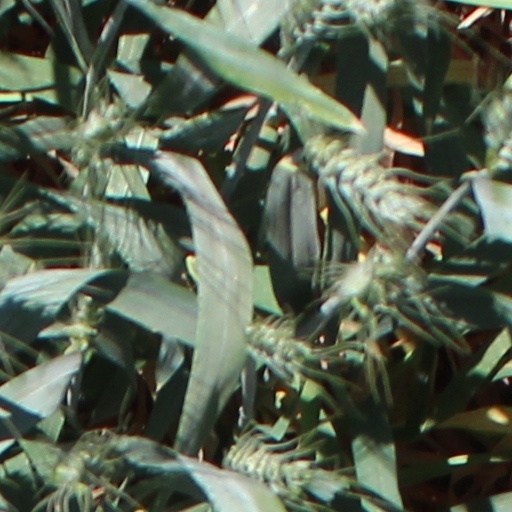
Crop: wheat